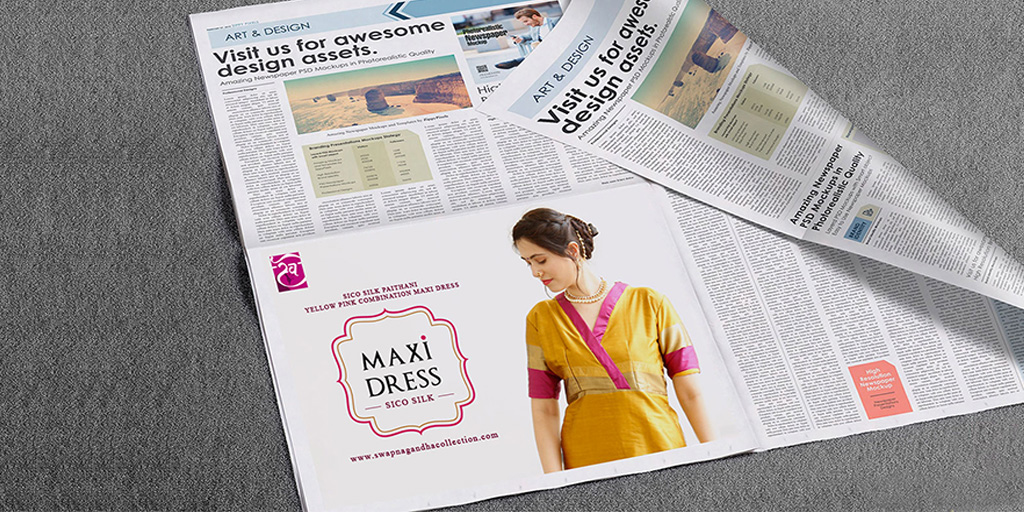
Label: paper